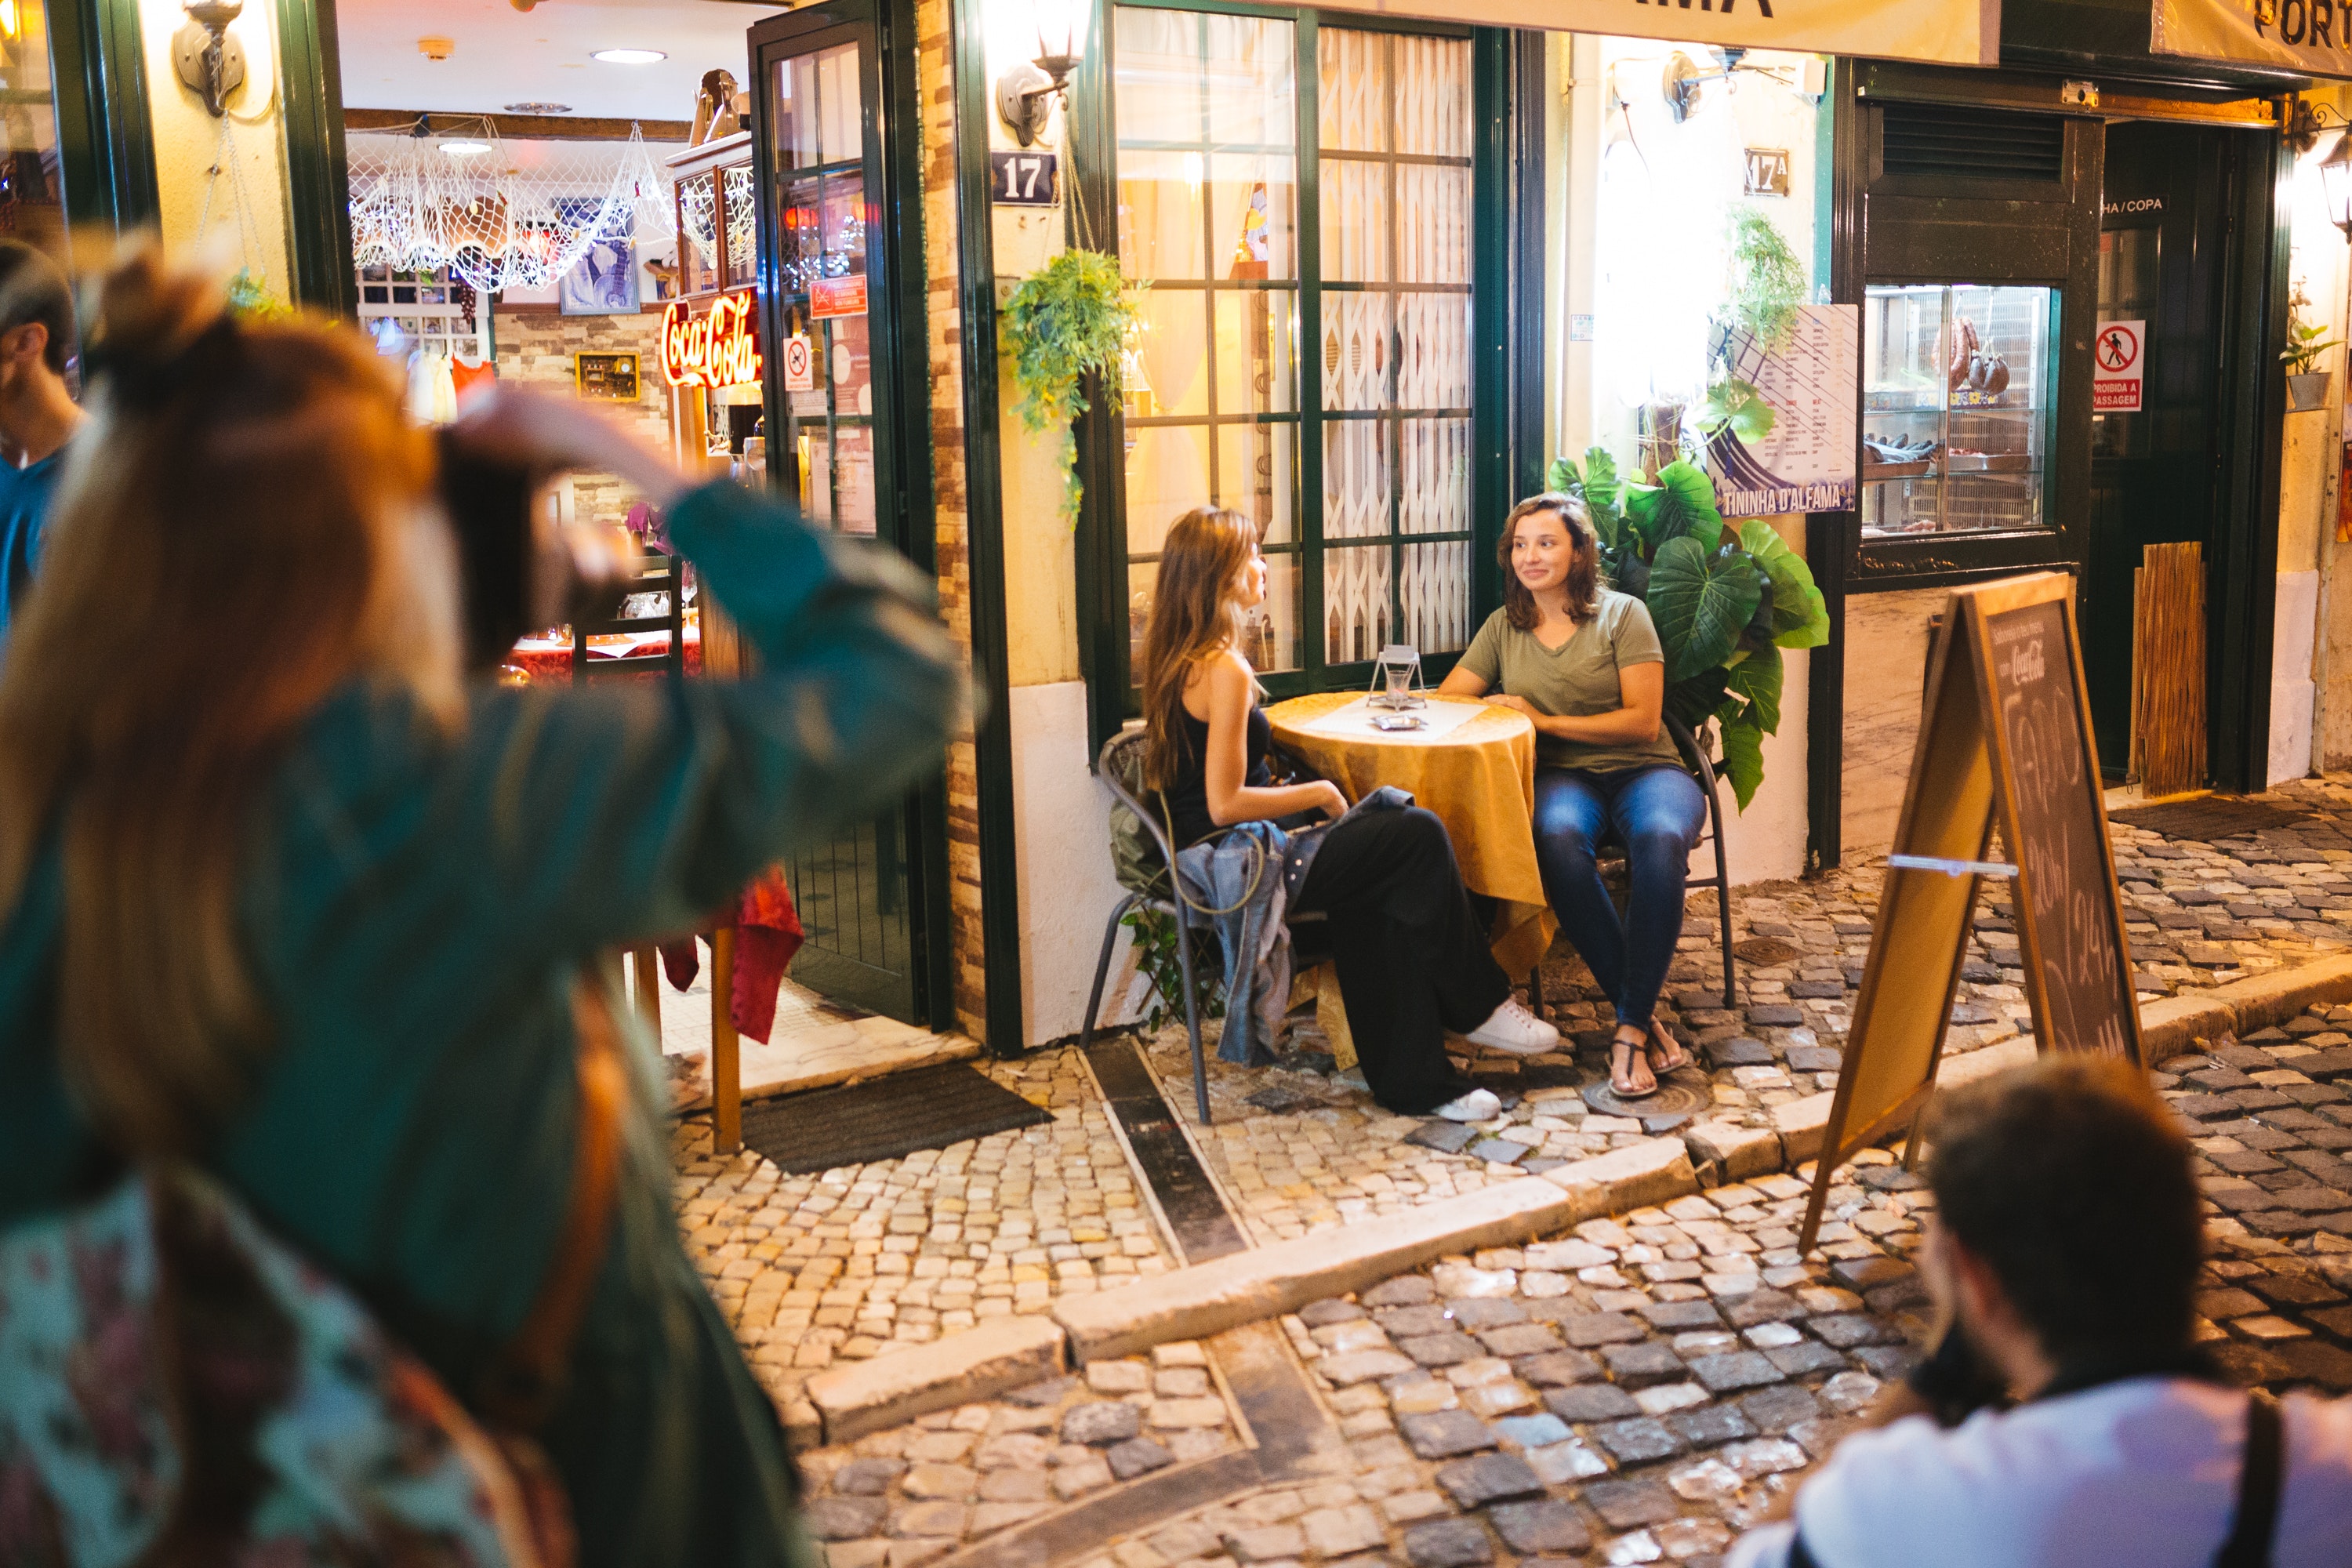
people, snapshot, street, fun, infrastructure, vacation, photography, temple, tourism, road, city, leisure, building, crowd